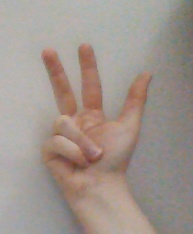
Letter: al